Amangeldi Taspihov

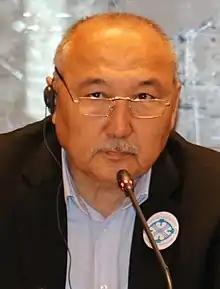
Taspihov in 2019

Amangeldi Satybaldyuly Taspihov ("Amangeldı Satybaldyūly Taspihov," ; born 20 November 1959) is a Kazakh politician, businessman and the chairman of the Territorial Association of Federation of Trade Unions of Kazakhstan in West Kazakhstan Region. Taspihov served as a Senator from West Kazakhstan Region from 1998 to 2002, then as a member of the Mäjilis from 2004 to 2007. He was nominee for the Federation of Trade Unions of Kazakhstan (QRKF) in the 2019 Kazakh presidential election.